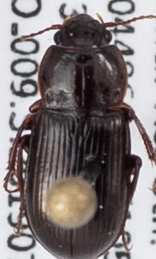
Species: Amara lindrothi
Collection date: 2019-07-30
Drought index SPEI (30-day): -0.604
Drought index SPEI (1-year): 0.086
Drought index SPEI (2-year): -0.156